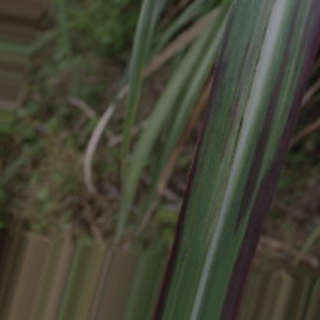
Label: sugarcane_bacterial_blight